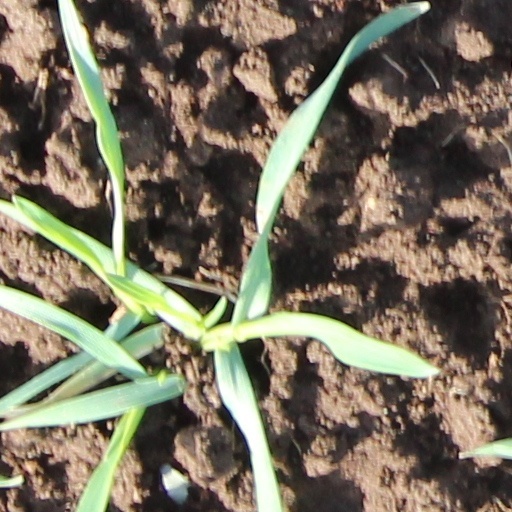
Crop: wheat